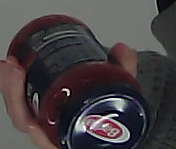
Product: barilla_pomodoro